Mancell Kirby

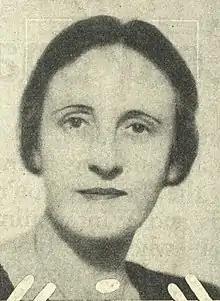
Kirby in 1938

Mancell Flo Kirby (24 January 1897 – 29 February 1996) was an Australian harpsichordist, accompanist and music educator.